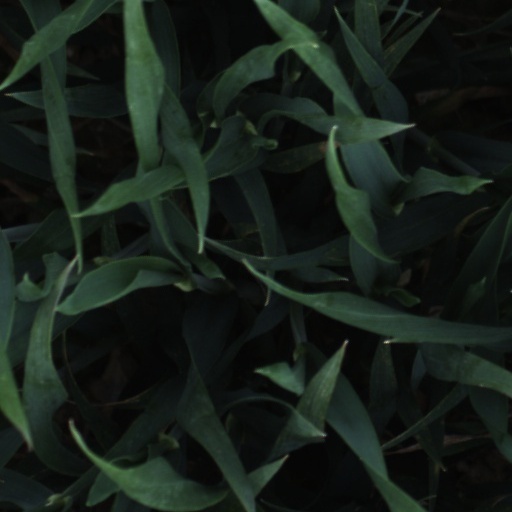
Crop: wheat